Gdynia Port Centralny railway station

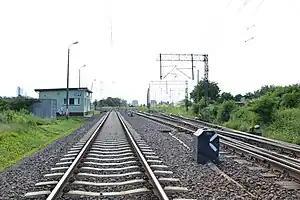

Gdynia Port Centralny is a PKP freight railway station in Gdynia (Pomeranian Voivodeship), Poland.